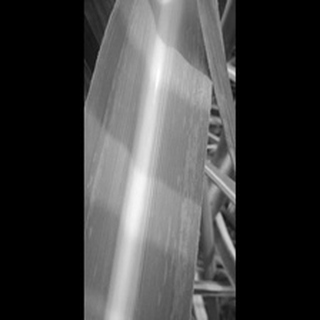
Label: sugarcane_mosaic